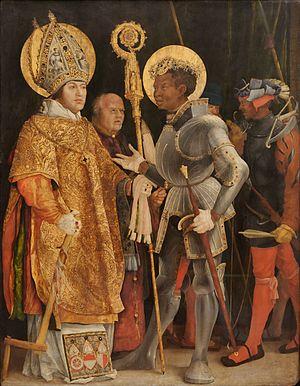
Matthias Grünewald, né probablement à Wurtzbourg, en principauté épiscopale de Wurtzbourg, v. 1475–1480 et mort à Halle, en principauté archiépiscopale de Magdebourg, en 1528, est un peintre et ingénieur hydraulique allemand de la Renaissance, contemporain d'Albrecht Dürer.
Maurice d'Agaune ou saint Maurice et ses compagnons coptes venus de Thèbes, martyrs du Valais, sont des chrétiens morts pour leur foi sous l'empereur Dioclétien au début du IVᵉ siècle. Le récit de leur martyre est en partie altéré de légende. Celle-ci est née de l'invention de corps de martyrs, de la tradition de saint Maurice d'Apamée importée peut-être par le moine Jean Cassien, mais aussi du souvenir encore vivant de la legio Felix.
Saint Érasme de Formia, né vers 253, et mort vers 303, aussi connu sous le nom de saint Elme, est le saint patron des marins. Le feu de Saint-Elme est nommé en son honneur. Érasme ou Elme est aussi l'un des quatorze saints auxiliaires de la tradition occidentale, vénérés en Europe centrale comme intercesseurs.
Les coptes désignent un groupe ethnoreligieux indigène d'Afrique du Nord qui habite principalement le pays d'Égypte.
Cette page recense l'ensemble des peintures et dessins actuellement conservés attribués selon un relatif consensus à Matthias Grünewald.
Chronologie des arts plastiques